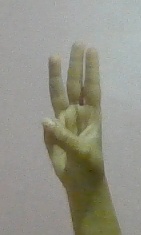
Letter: thaa